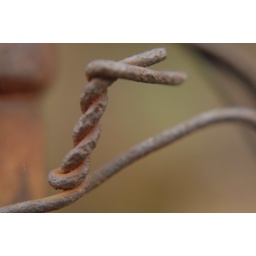
just playing with the 50mm on my d50, looking for water or something rusty anc crusty in my backyard.